Willys MB

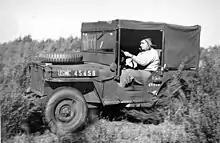
Holden-modified MB/GPW jeep field-ambulance for U.S.M.C. in the Pacific War, series I. Series II and III were made some 6 inches (15 cm) taller.

Two of the original uses of the ton truck were reconnaissance and the support of infantry with machine guns. These roles led to the desire to mount automatic rifles, to be fired from the jeep. To mount either a .30-caliber M1919 Browning machine gun or .50-cal (12.7 mm) M2 Browning heavy machine gun, the M31 pedestal, a tubular pedestal with bracing in three directions, was developed. This was the most common factory jeep machine-gun mount during the war, with 31,653 produced. It was followed by the improved M31C in March 1945, but this came too late for much combat in World WarII. Besides these, units often created their own pedestal mounts in the field or adapted other pedestal mounts as available. Additionally, in 1943 the M48 bracket mount was standardized, to attach the .30-cal. machine gun or .30-cal. M1918 Browning Automatic Rifle in front of the passenger seat. Like with the pedestals, troops improvised many gun-holding brackets in the field. Troops frequently preferred a .30 cal machine gun on a pivot, to fire from the front passenger seat.